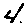
Label: 4